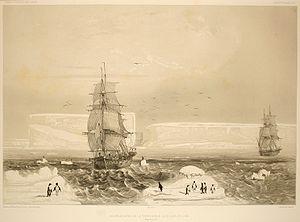
Reconnaissance de la Terre Adélie, le 20 janvier 1840. Atlas pittoresque, planche 169